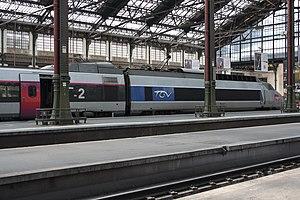
À la suite d'un incendie sur sa motrice
Le TGV Sud-Est, également appelé TGV PSE ou TGV SE, est la première génération des TGV de la SNCF. Il est caractérisé notamment par sa livrée originelle orange.